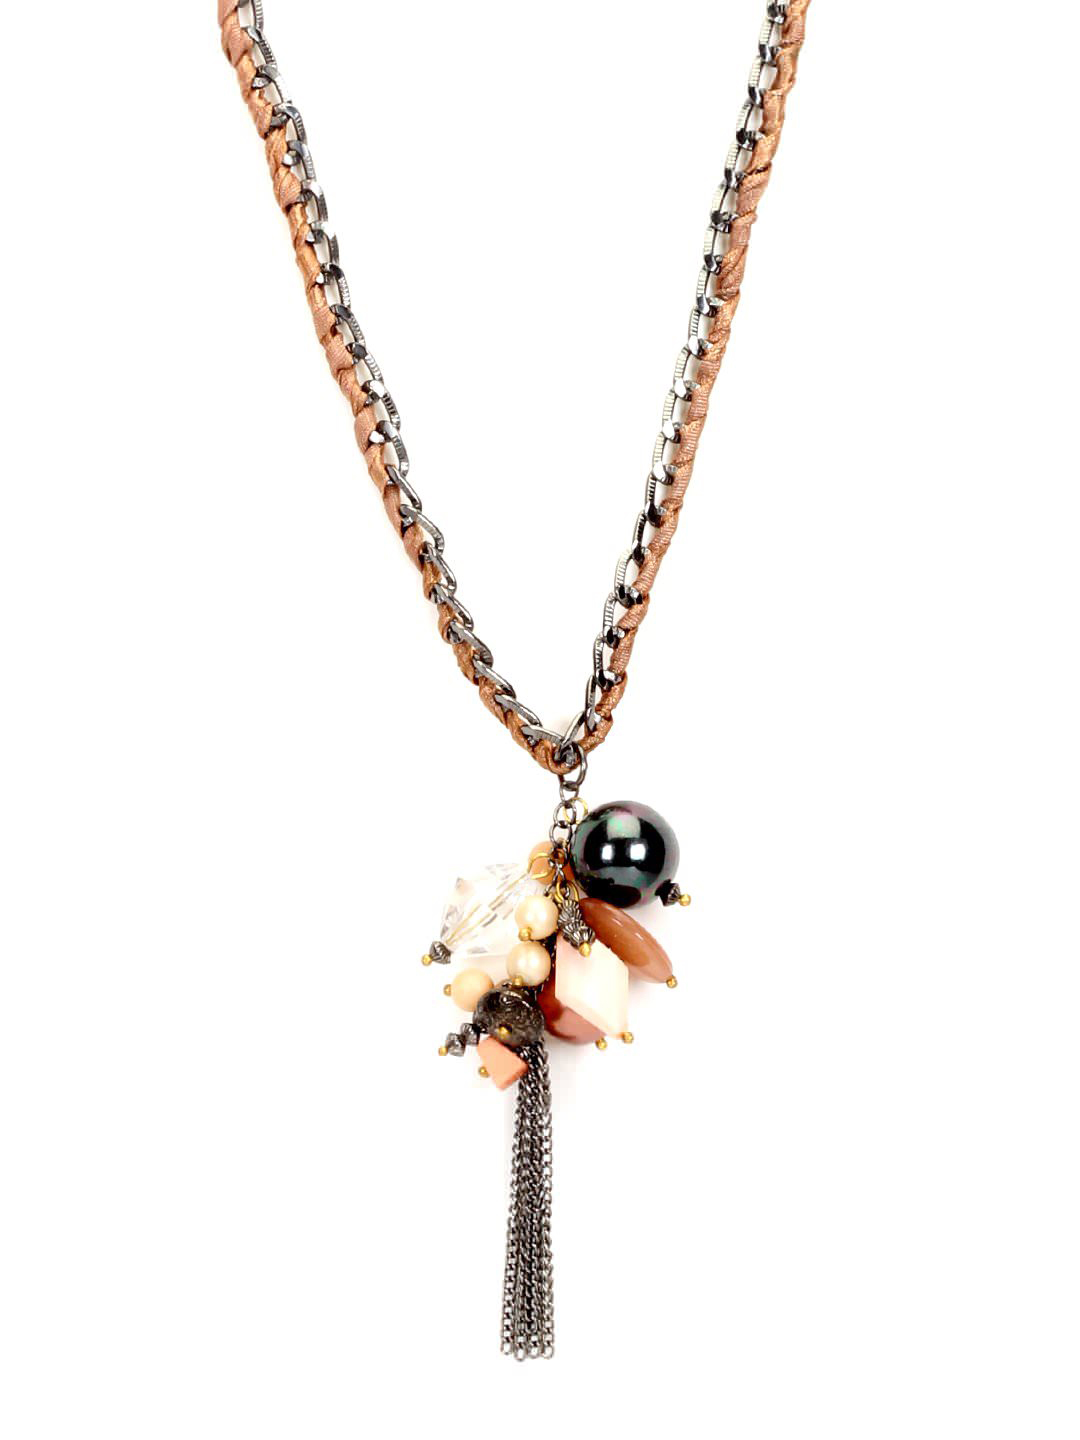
Femella Brown Necklace
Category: Accessories / Jewellery / Necklace and Chains
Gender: Women
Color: Brown
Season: Fall 2012
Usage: Casual